Barack Obama 2008 presidential election victory speech

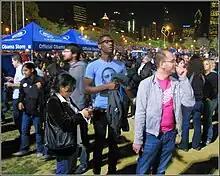
Supporters at Grant Park

Due to the general high security threat involved, Obama delivered the speech protected by two pieces of bulletproof glass ( thick, high, long) to each side of the lectern to deflect any shots from the skyscrapers overlooking Grant Park. A no-fly zone was also imposed over the area, with only police helicopters allowed in the air. The gathering involved the deployment of thousands of police, Army and Secret Service personnel. The event cost the Obama campaign an estimated $2 million. Even with the large threat at hand, no arrests were made related to the event.